Trainwreckstv

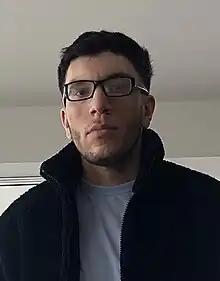
Niknam in 2022

Tyler Faraz Niknam (born December 20, 1990), better known as Trainwreckstv or Trainwreck, is an American live streamer.